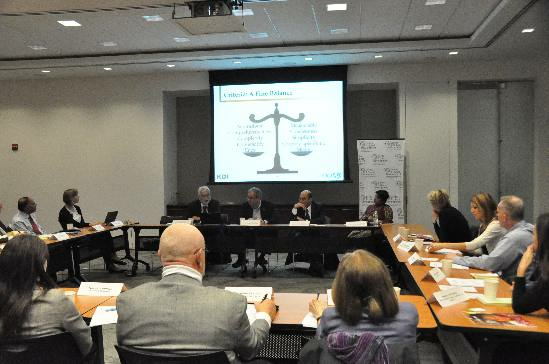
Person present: Yes